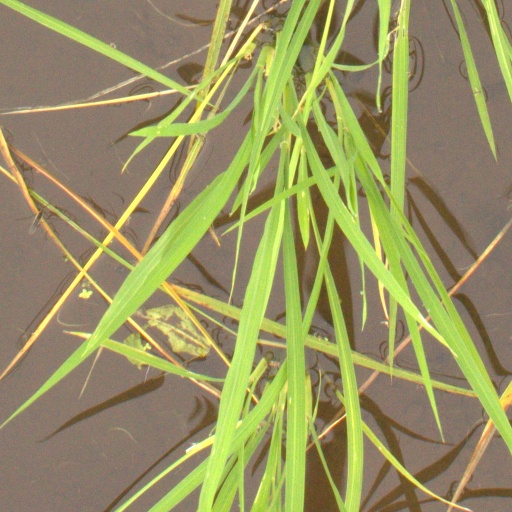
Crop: rice